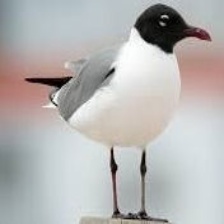
Species: LAUGHING GULL
Scientific name: LEUCOPHAEUS ATRICILLA